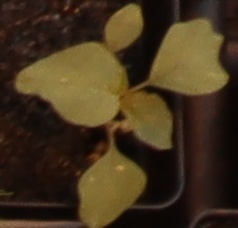
Label: Redroot Pigweed